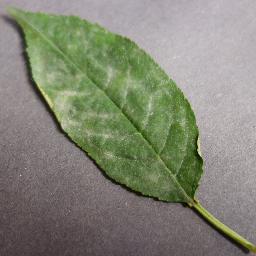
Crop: cherry
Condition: (including_sour)_powdery_mildew